The Tiaras

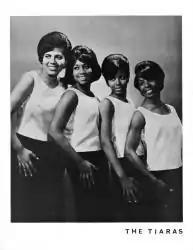

The Tiaras were a Canadian soul group from Toronto, Ontario, comprising Brenda Russell, Jackie Richardson, Colina Phillips, and Arlene Trotman. The group was formed in the mid-1960s by composer, producer, and musician Al Rain who wrote their singles. He also wrote for Grant Smith & The Power, the Allen Sisters and Pat Hervey, and composed the theme song "Travellin' Man" from "The Tommy Hunter Show". The group released two 7" singles, "Where Does All the Time Go" b/w "All I Ever Need Is You" and "Foolish Girl" b/w "Surprise". The Tiaras also provided backing vocals for acts such as Grant Smith & The Power, Pat Hervey, and The Allen Sisters. "Where Does All the Time Go" attracted the attention of "Billboard", who featured the single in its March 28, 1968 issue. The following year, the group disbanded; Russell later became a Grammy Award-nominated singer-songwriter, while Richardson became a prominent singer-actress.